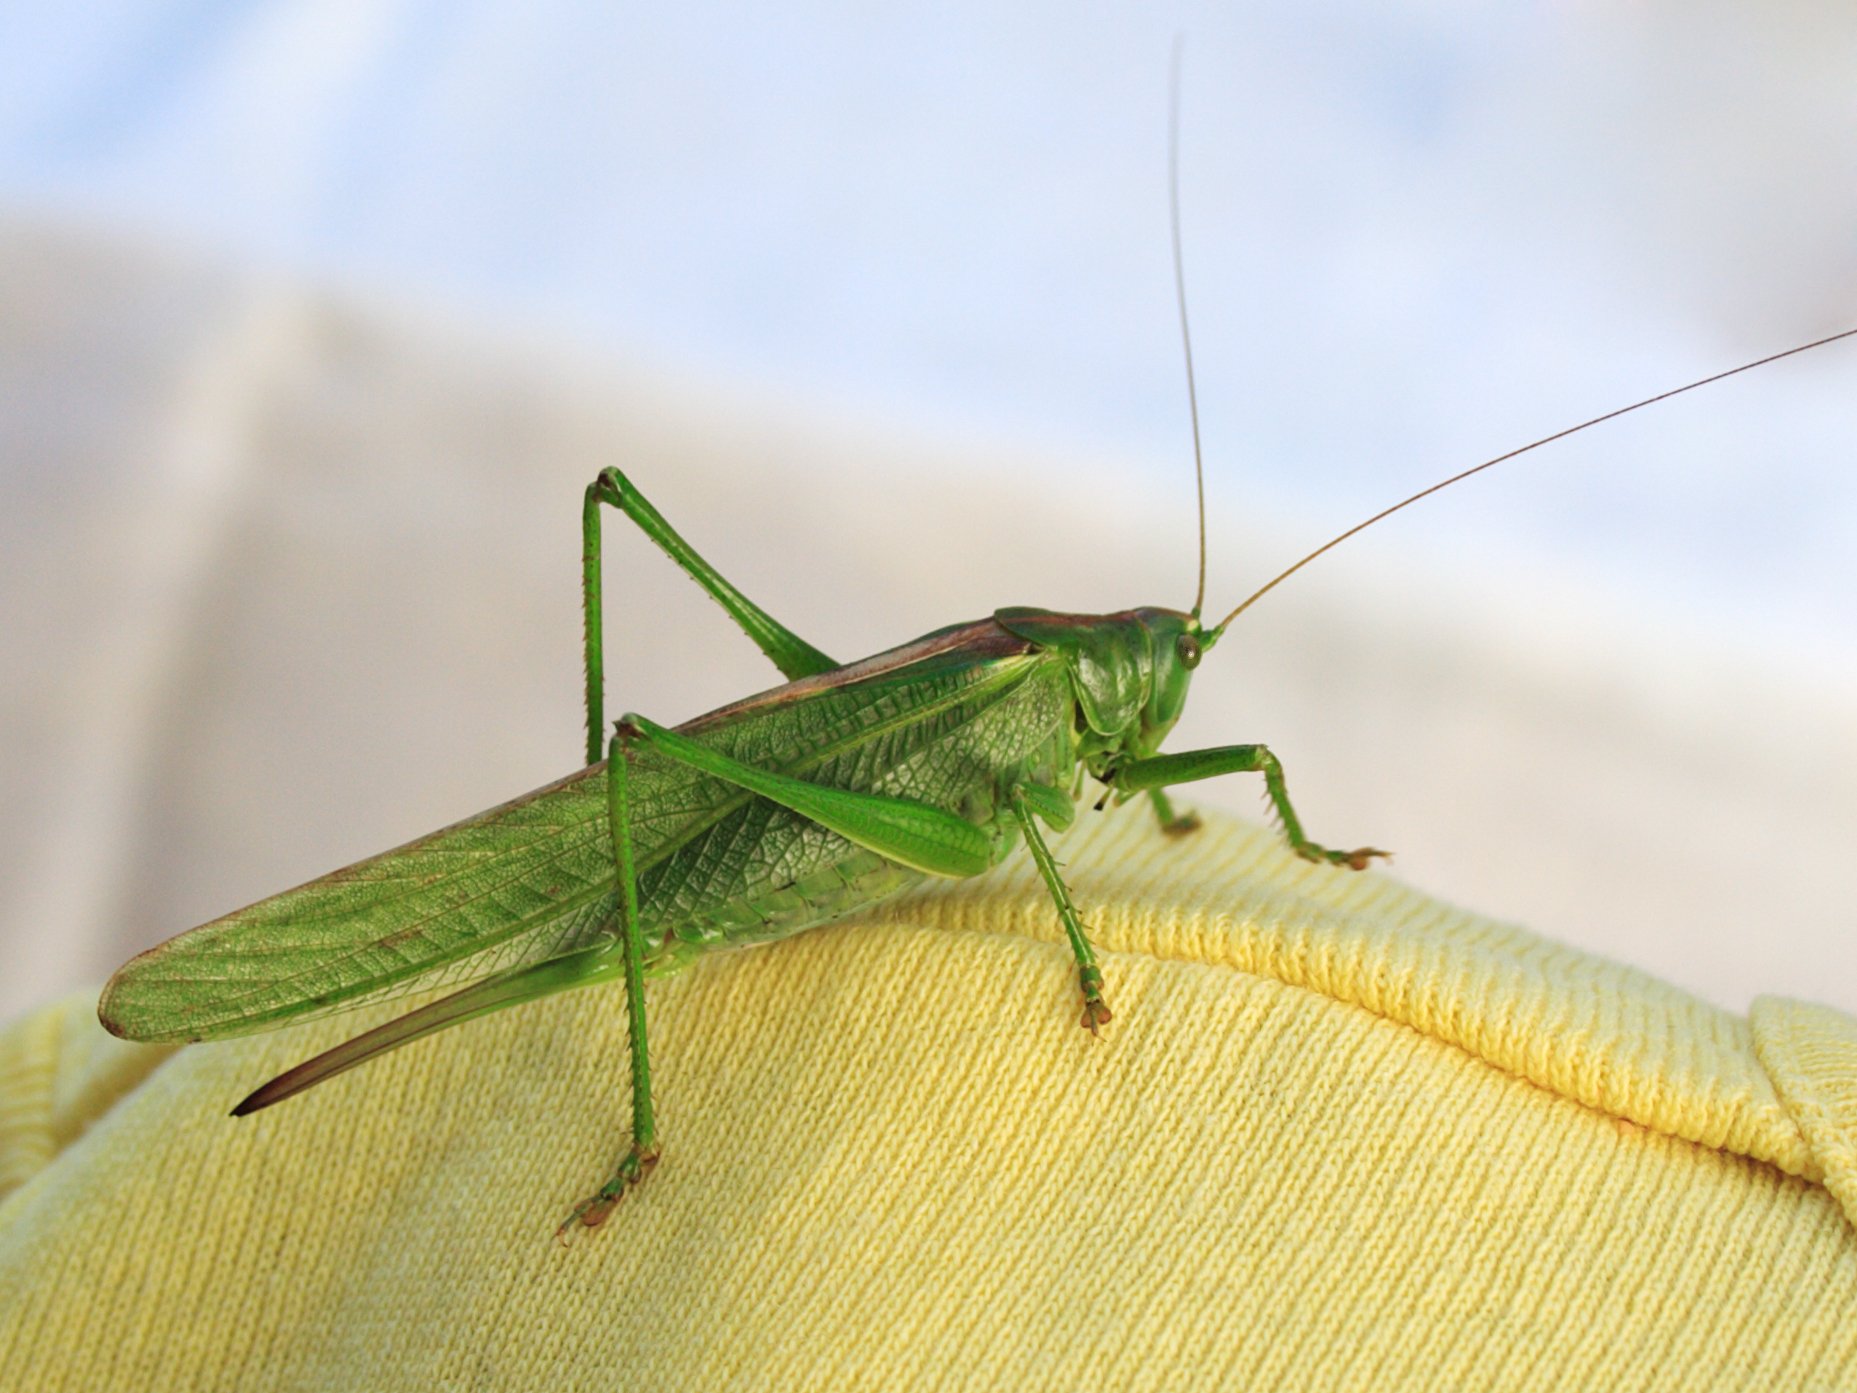
wing, animal, jump, wildlife, leg, green, insect, bug, fauna, invertebrate, cricket, close up, creature, detail, grasshopper, hopper, locust, macro photography, arthropod, net winged insects, cricket like insect